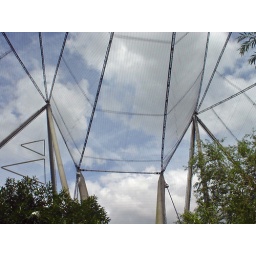
The angled roof of London Zoo's classic aluminium-cabled tent - with not a bird in sight